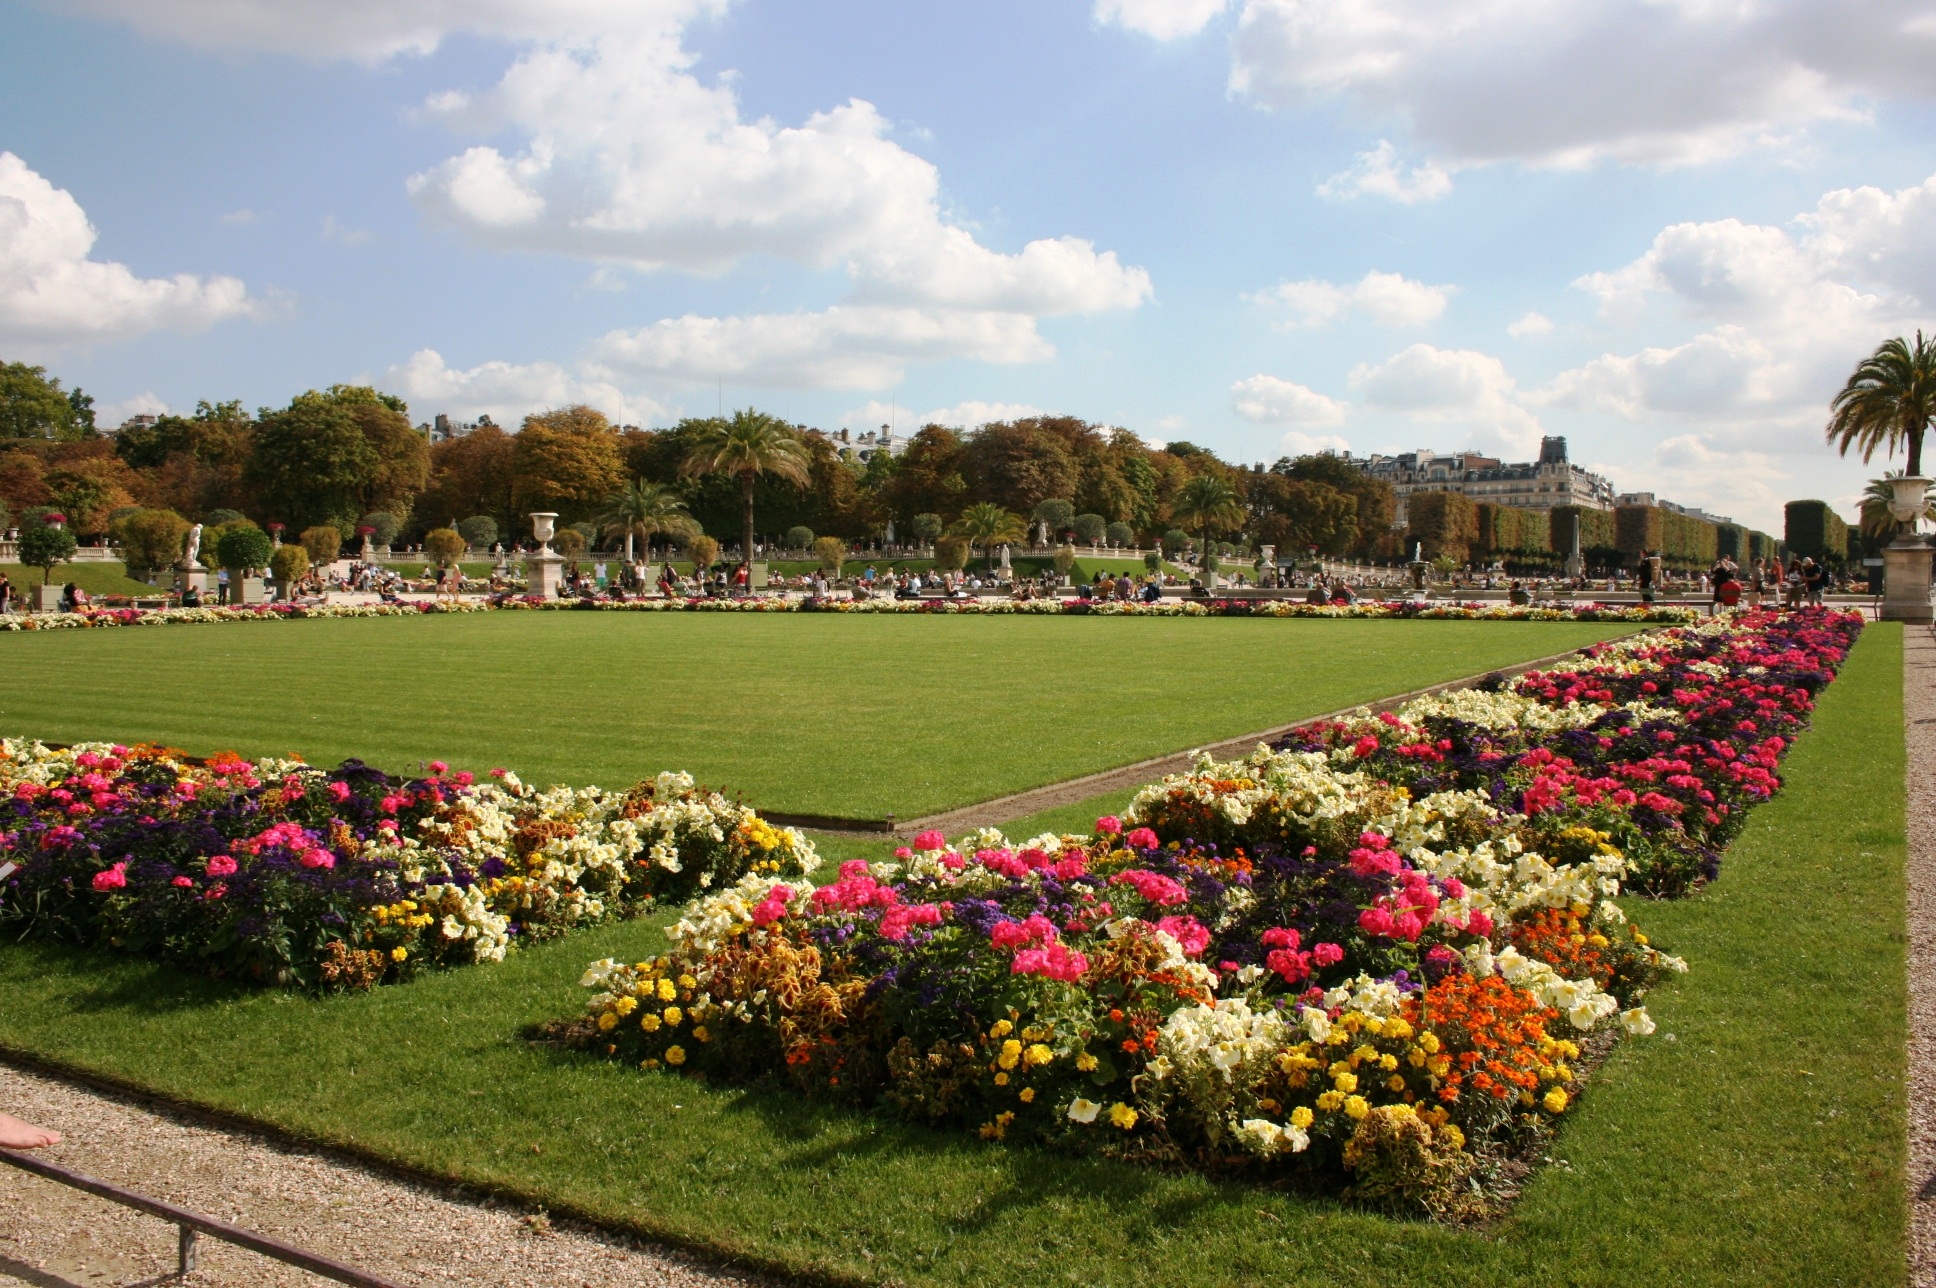
grass, structure, lawn, flower, paris, park, garden, shrub, botanical garden, luxembourg, estate, jardin du luxembourg, residential area, sport venue